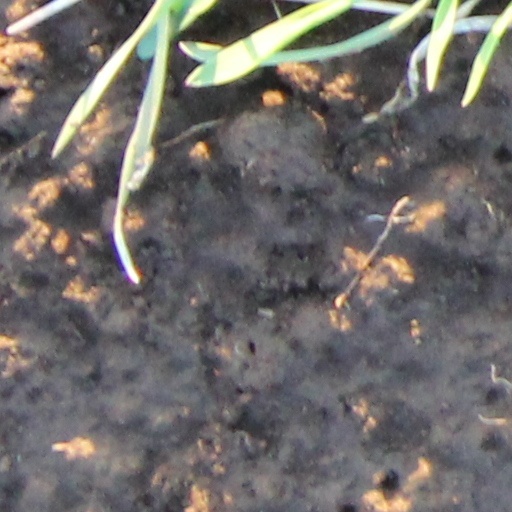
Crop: wheat